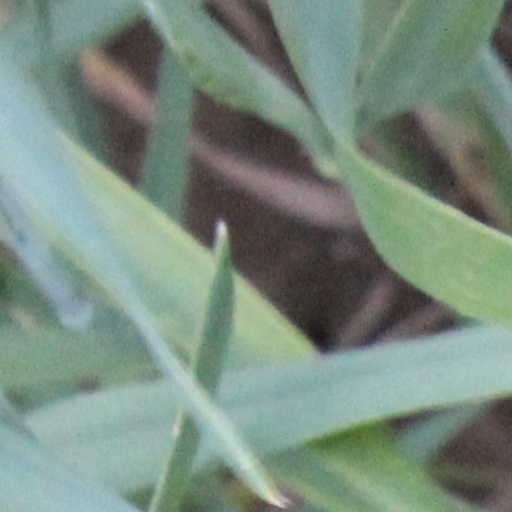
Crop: wheat